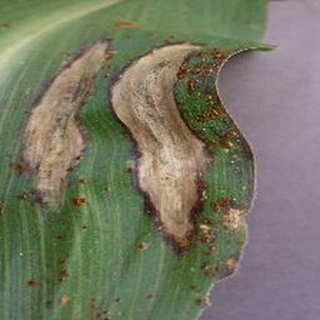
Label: corn_northern_leaf_blight